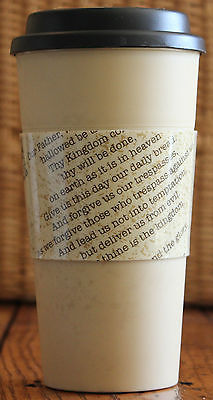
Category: mug